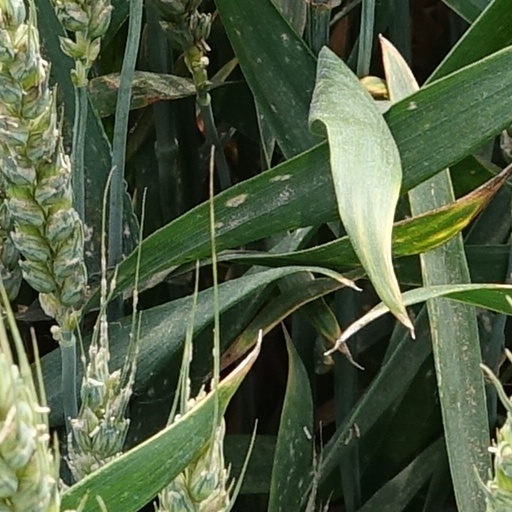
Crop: wheat